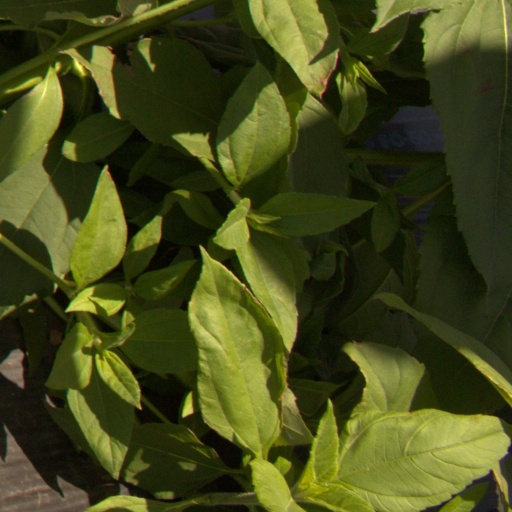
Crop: Jerusalem artichoke